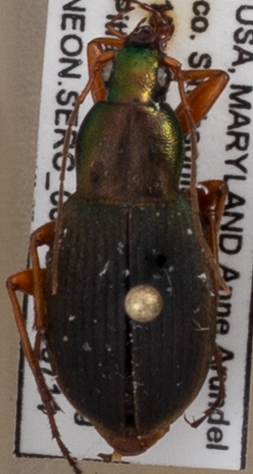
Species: Chlaenius aestivus
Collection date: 2019-07-11
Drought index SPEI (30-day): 0.966
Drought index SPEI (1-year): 2.09
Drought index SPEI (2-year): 1.85